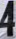
Number: 4